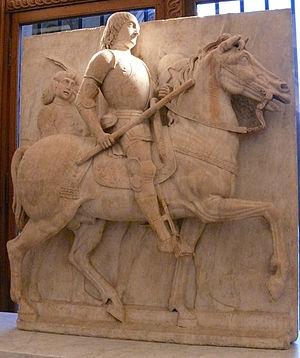
Roberto Malatesta, né en 1450 à Rome et mort en 1482 en la même ville, est un condottiere italien.